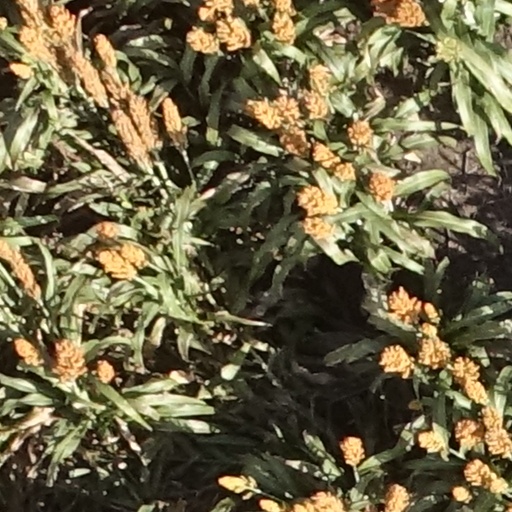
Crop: sorghum